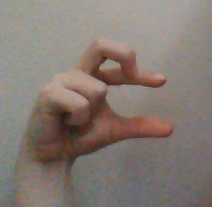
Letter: thal